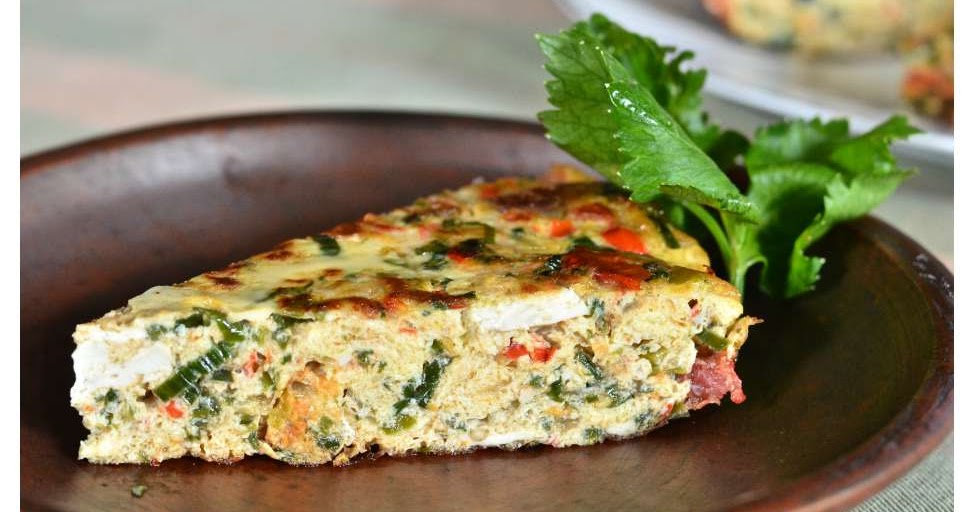
Label: telur_dadar